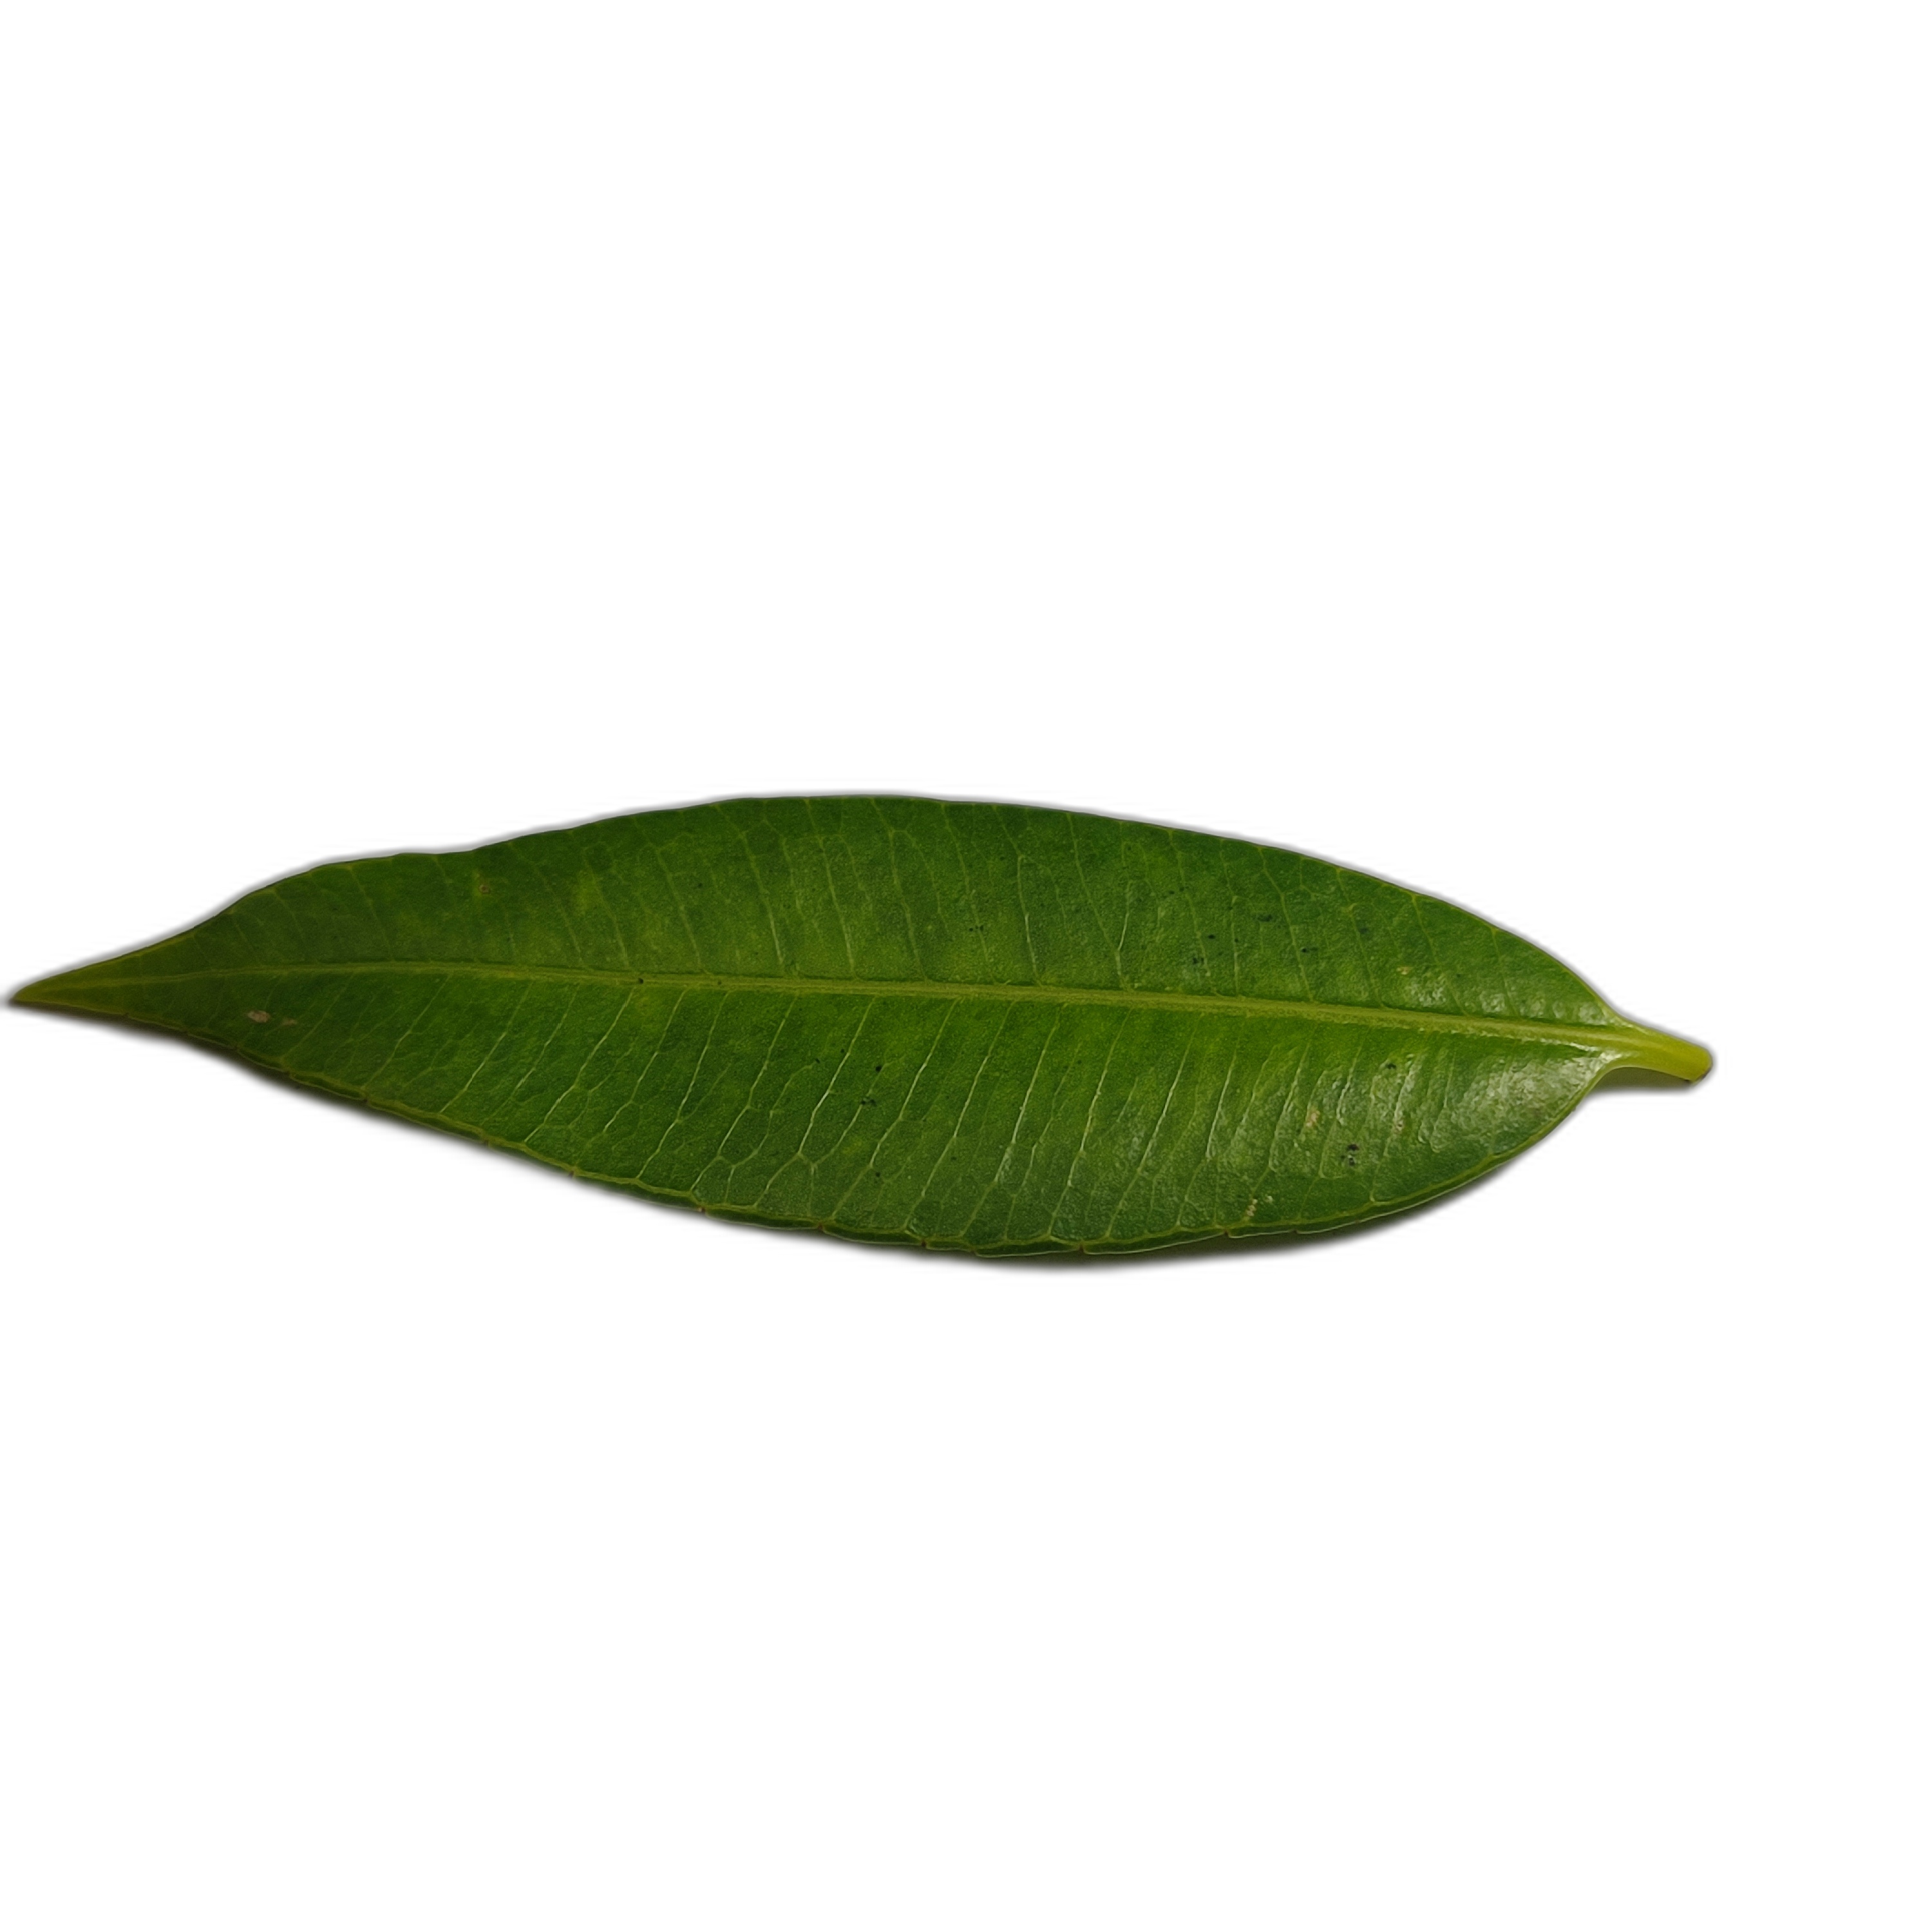
Label: healthy